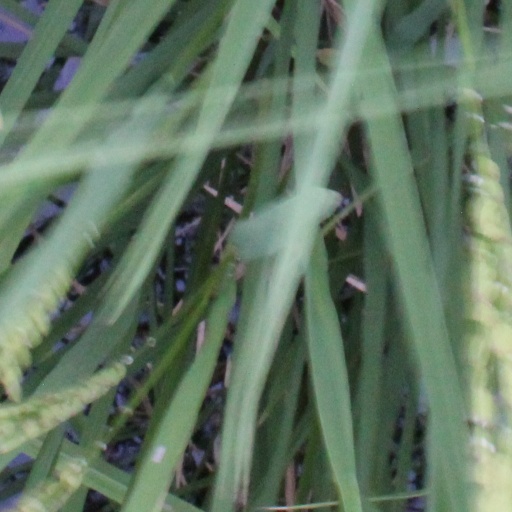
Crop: rice